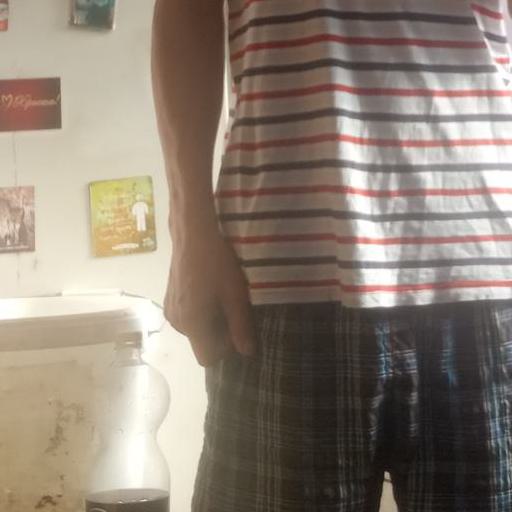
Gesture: no_gesture